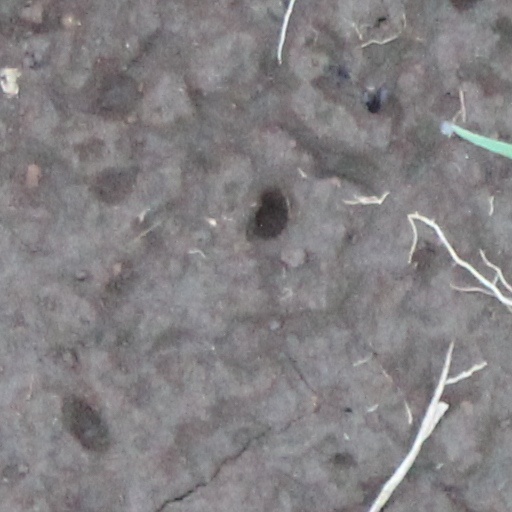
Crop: wheat